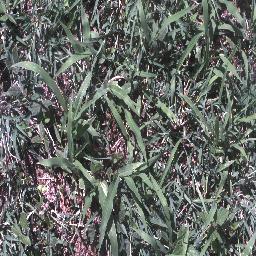
Label: negative